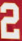
Number: 2